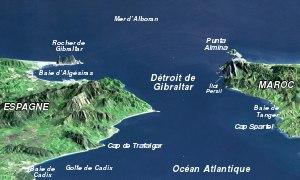
Le détroit de Gibraltar est situé au sud de l'Espagne, au nord du Maroc, à l'est de l'océan Atlantique et dans l'Ouest de la mer Méditerranée. C'est le seul passage maritime entre l'océan Atlantique et la mer Méditerranée dont il constitue la partie la plus occidentale. Il est large de 14 km et d'une profondeur d'environ 1 000 m. Le détroit est considéré comme faisant partie des eaux internationales. Dans l'Antiquité ce détroit était appelé « les colonnes d'Hercule », mais il doit son nom de Gibraltar à une déformation du mot arabe « djebel Tarik » qui signifie « montagne de Tarik », ce dernier étant le prénom du général musulman d’origine berbère Tariq ibn Ziyad, qui, en avril 711, franchit le détroit pour conquérir la péninsule Ibérique.
La Baie de Gibraltar, parfois appelée baie d'Algésiras, est une baie située à l'extrémité sud de l'Espagne, entre la péninsule homonyme, où se trouvent le Rocher de Gibraltar et la ville d'Algésiras.
La baie de Tanger est une baie située près de Tanger dans le nord du Maroc, près du détroit de Gibraltar. Le cap Spartel et le cap Malabata définissent généralement sa limite.
Le cap de Trafalgar, est un promontoire peu élevé qui constitue la limite nord-ouest du détroit de Gibraltar, à la jonction de l'Océan Atlantique et de la mer Méditerranée. L'Organisation hydrographique internationale définit la limite occidentale du détroit et de la mer Méditerranée comme une ligne qui relie le cap Trafalgar au nord au cap Spartel au sud.